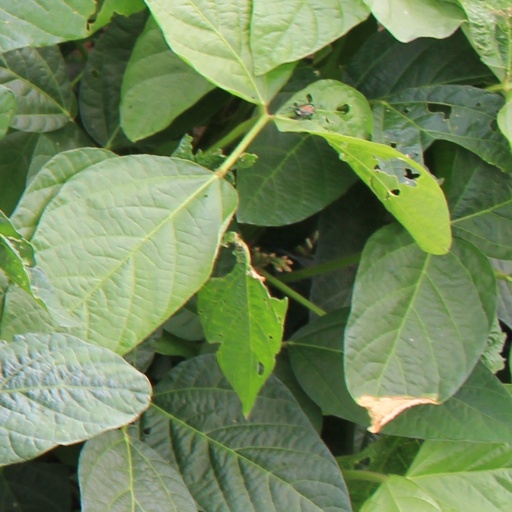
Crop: soybean